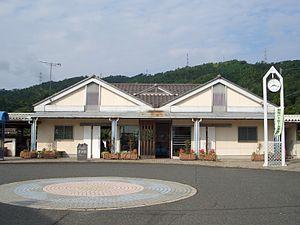
La gare de Kunda est une gare ferroviaire localisée dans la ville de Miyazu, dans la préfecture de Kyoto, au Japon. La gare est exploitée par la compagnie Kyoto Tango Railway, sur la ligne ligne Miyazu.